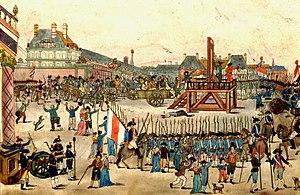
Exécution de Robespierre et de ses complices conspirateurs contre la liberté et l'égalité
Georges Auguste Couthon, également connu sous le nom d’Aristide Couthon, est un avocat, homme politique et révolutionnaire français, né le 22 décembre 1755 à Orcet, guillotiné le 28 juillet 1794, place de la Révolution, à Paris.
Joseph Bernard Delilia de Crose, né le 6 septembre 1739, mort le 16 août 1804, est une personnalité politique française, député du tiers état à l'Assemblée nationale du 28 mars 1789 au 30 septembre 1791, maire de Montréal-la-Cluse du 14 décembre 1791 au 26 décembre 1792, puis procureur-syndic du district de Nantua du 26 novembre 1792 au 4 décembre 1793 et agent national de cette date au 25 avril 1795.
De juillet au 10 août : siège de Calvi.
Le bataillon des Filles-Saint-Thomas fait partie de la Garde nationale de Paris, créée le 13 juillet 1789. Il est surtout connu pour sa participation à la défense du Palais des Tuileries, lors de la Journée du 10 août 1792, mais avant la chute de la monarchie, il joue un rôle important dans la répression des différentes insurrections parisiennes et lors de l'insurrection royaliste du 13 vendémiaire an IV. Rebaptisé section Lepelletier, il constitue le fer de lance des manifestants. Et pourtant, les survivants de la Journée du 10 août 1792 sont presque tous morts pendant les massacres de Septembre ou guillotinés.
Maximilien de Robespierre, ou Maximilien Robespierre, est un avocat et homme politique français né le 6 mai 1758 à Arras et mort guillotiné le 28 juillet 1794 à Paris, place de la Révolution. Il est l'une des principales figures de la Révolution française et demeure aussi l'un des personnages les plus controversés de cette période.
À Paris, durant la Révolution française, les exécutions capitales faites à l'aide d'une guillotine ont eu lieu dans les endroits suivants :
La Terreur est le terme communément employé pour désigner une période de la Révolution française entre 1793 et 1794. Elle est caractérisée par la mise en place d'un gouvernement révolutionnaire, centré sur le comité de salut public et le comité de sûreté générale. Cette suspension temporaire du gouvernement de la convention a pour but de faire face aux multiples troubles que connaît alors la France : révolte fédéraliste, insurrection vendéenne, guerre extérieure menée par les puissances monarchistes d'Europe. La terreur se caractérise ainsi par un État d'exception destiné à endiguer militairement, politiquement, et économiquement la crise multiple à laquelle le pays est alors confronté.
Cette page concerne l'année 1794 du calendrier grégorien.